Vertamboz

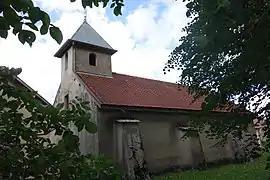
The chapel in Vertamboz

Vertamboz is a commune in the Jura department in the Bourgogne-Franche-Comté region in eastern France.